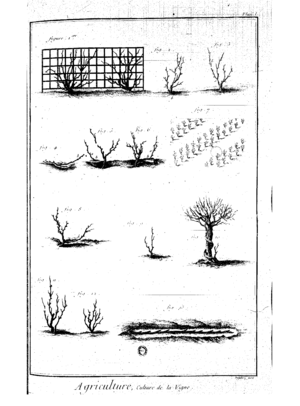
La viticulture est l'activité agricole consistant à cultiver une certaine variété de vigne produisant un fruit pour la consommation humaine : le raisin. Les vignes cultivées en viticulture sont des cultivars de sous-espèces du genre Vitis dénommés cépages.